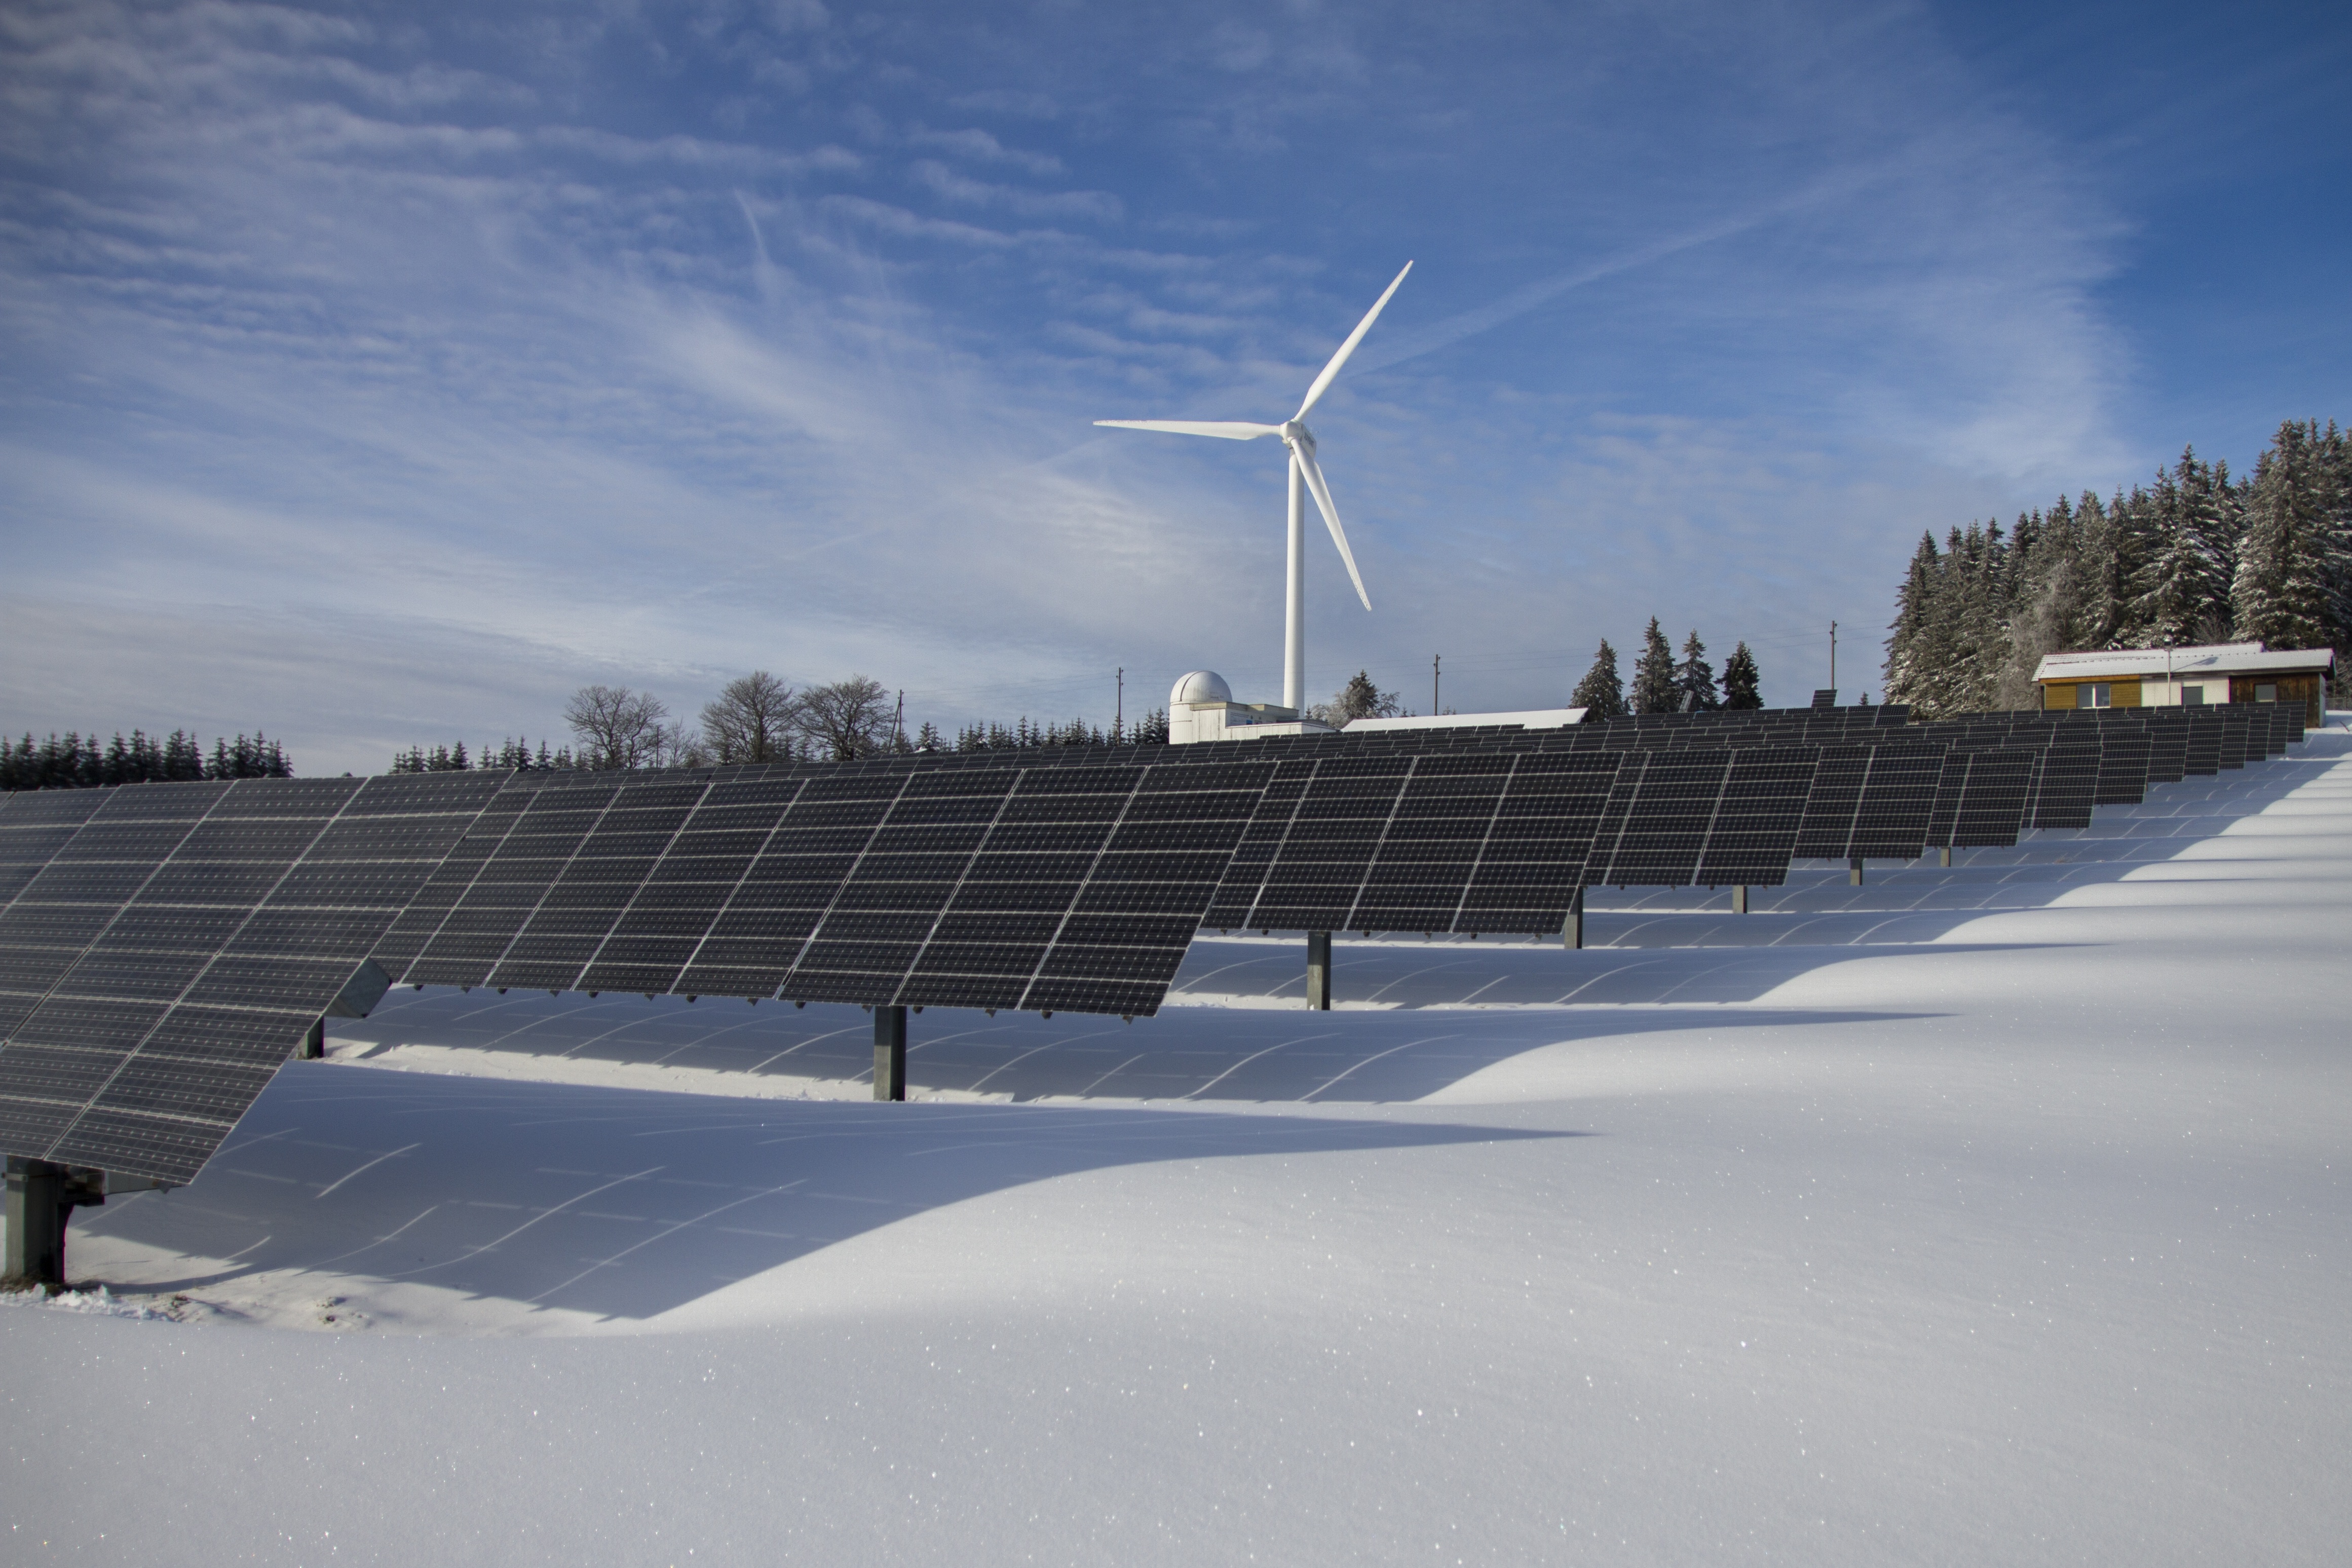
snow, structure, technology, sunlight, wind, weather, stadium, energy, ecology, renewable energy, solar power, solar energy, eco energy, environmental technology, atmosphere of earth, sport venue